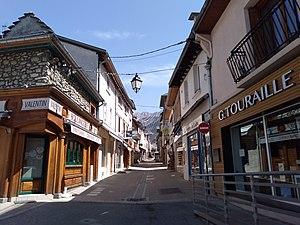
Villard-de-lans durant le confinement d'avril 2020
L'histoire de Villard-de-Lans, principale ville du massif du Vercors septentrional et isérois, secteur également connu sous le vocable des « Quatre-Montagnes » ou du « Val de Lans » est liée à cette partie de la montagne.
L'interdiction de déplacement en France, vulgarisée par les médias par l'expression « confinement de la population », est une mesure sanitaire mise en place du 17 mars à 12 h au 11 mai 2020 qui s'insère dans un ensemble de politiques de restrictions de contacts humains et de déplacements en réponse à la pandémie de Covid-19 en France.